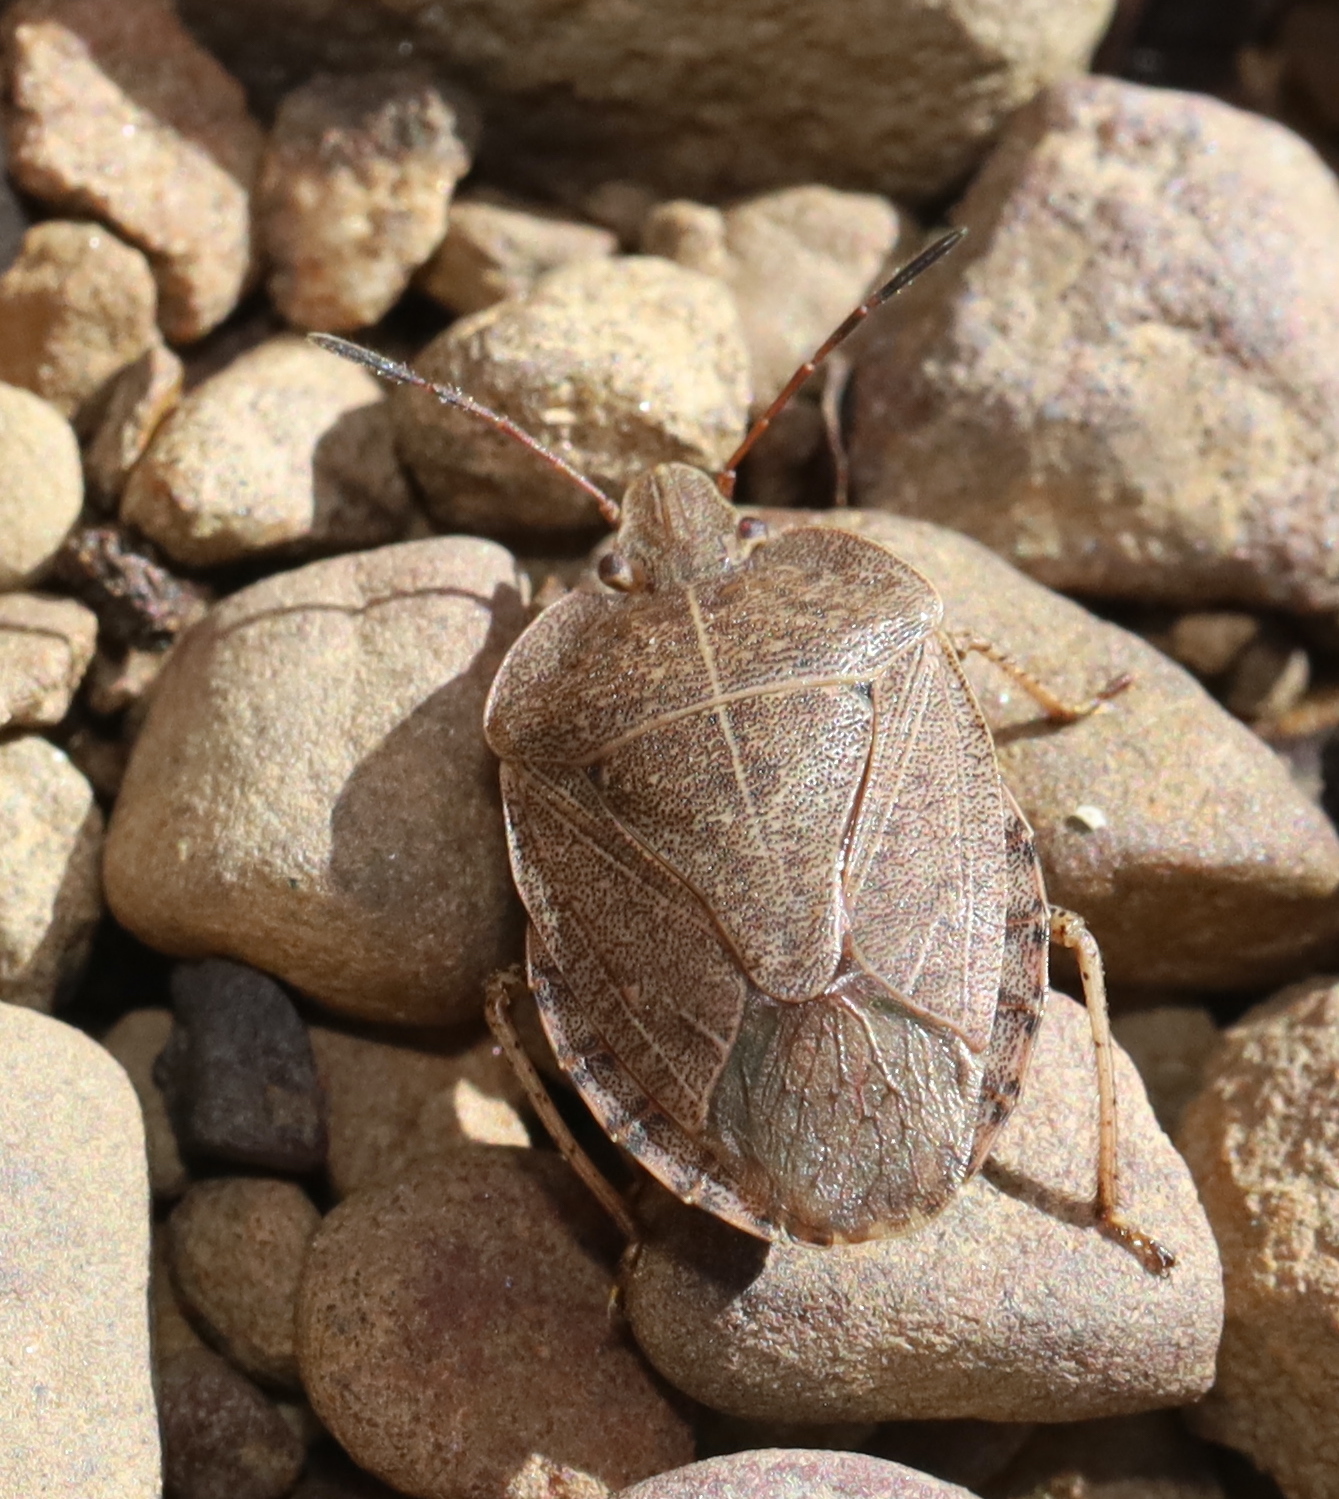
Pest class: stink_bug